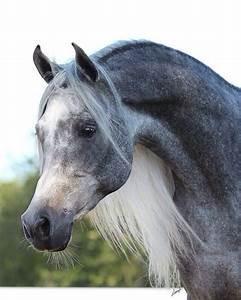
horse